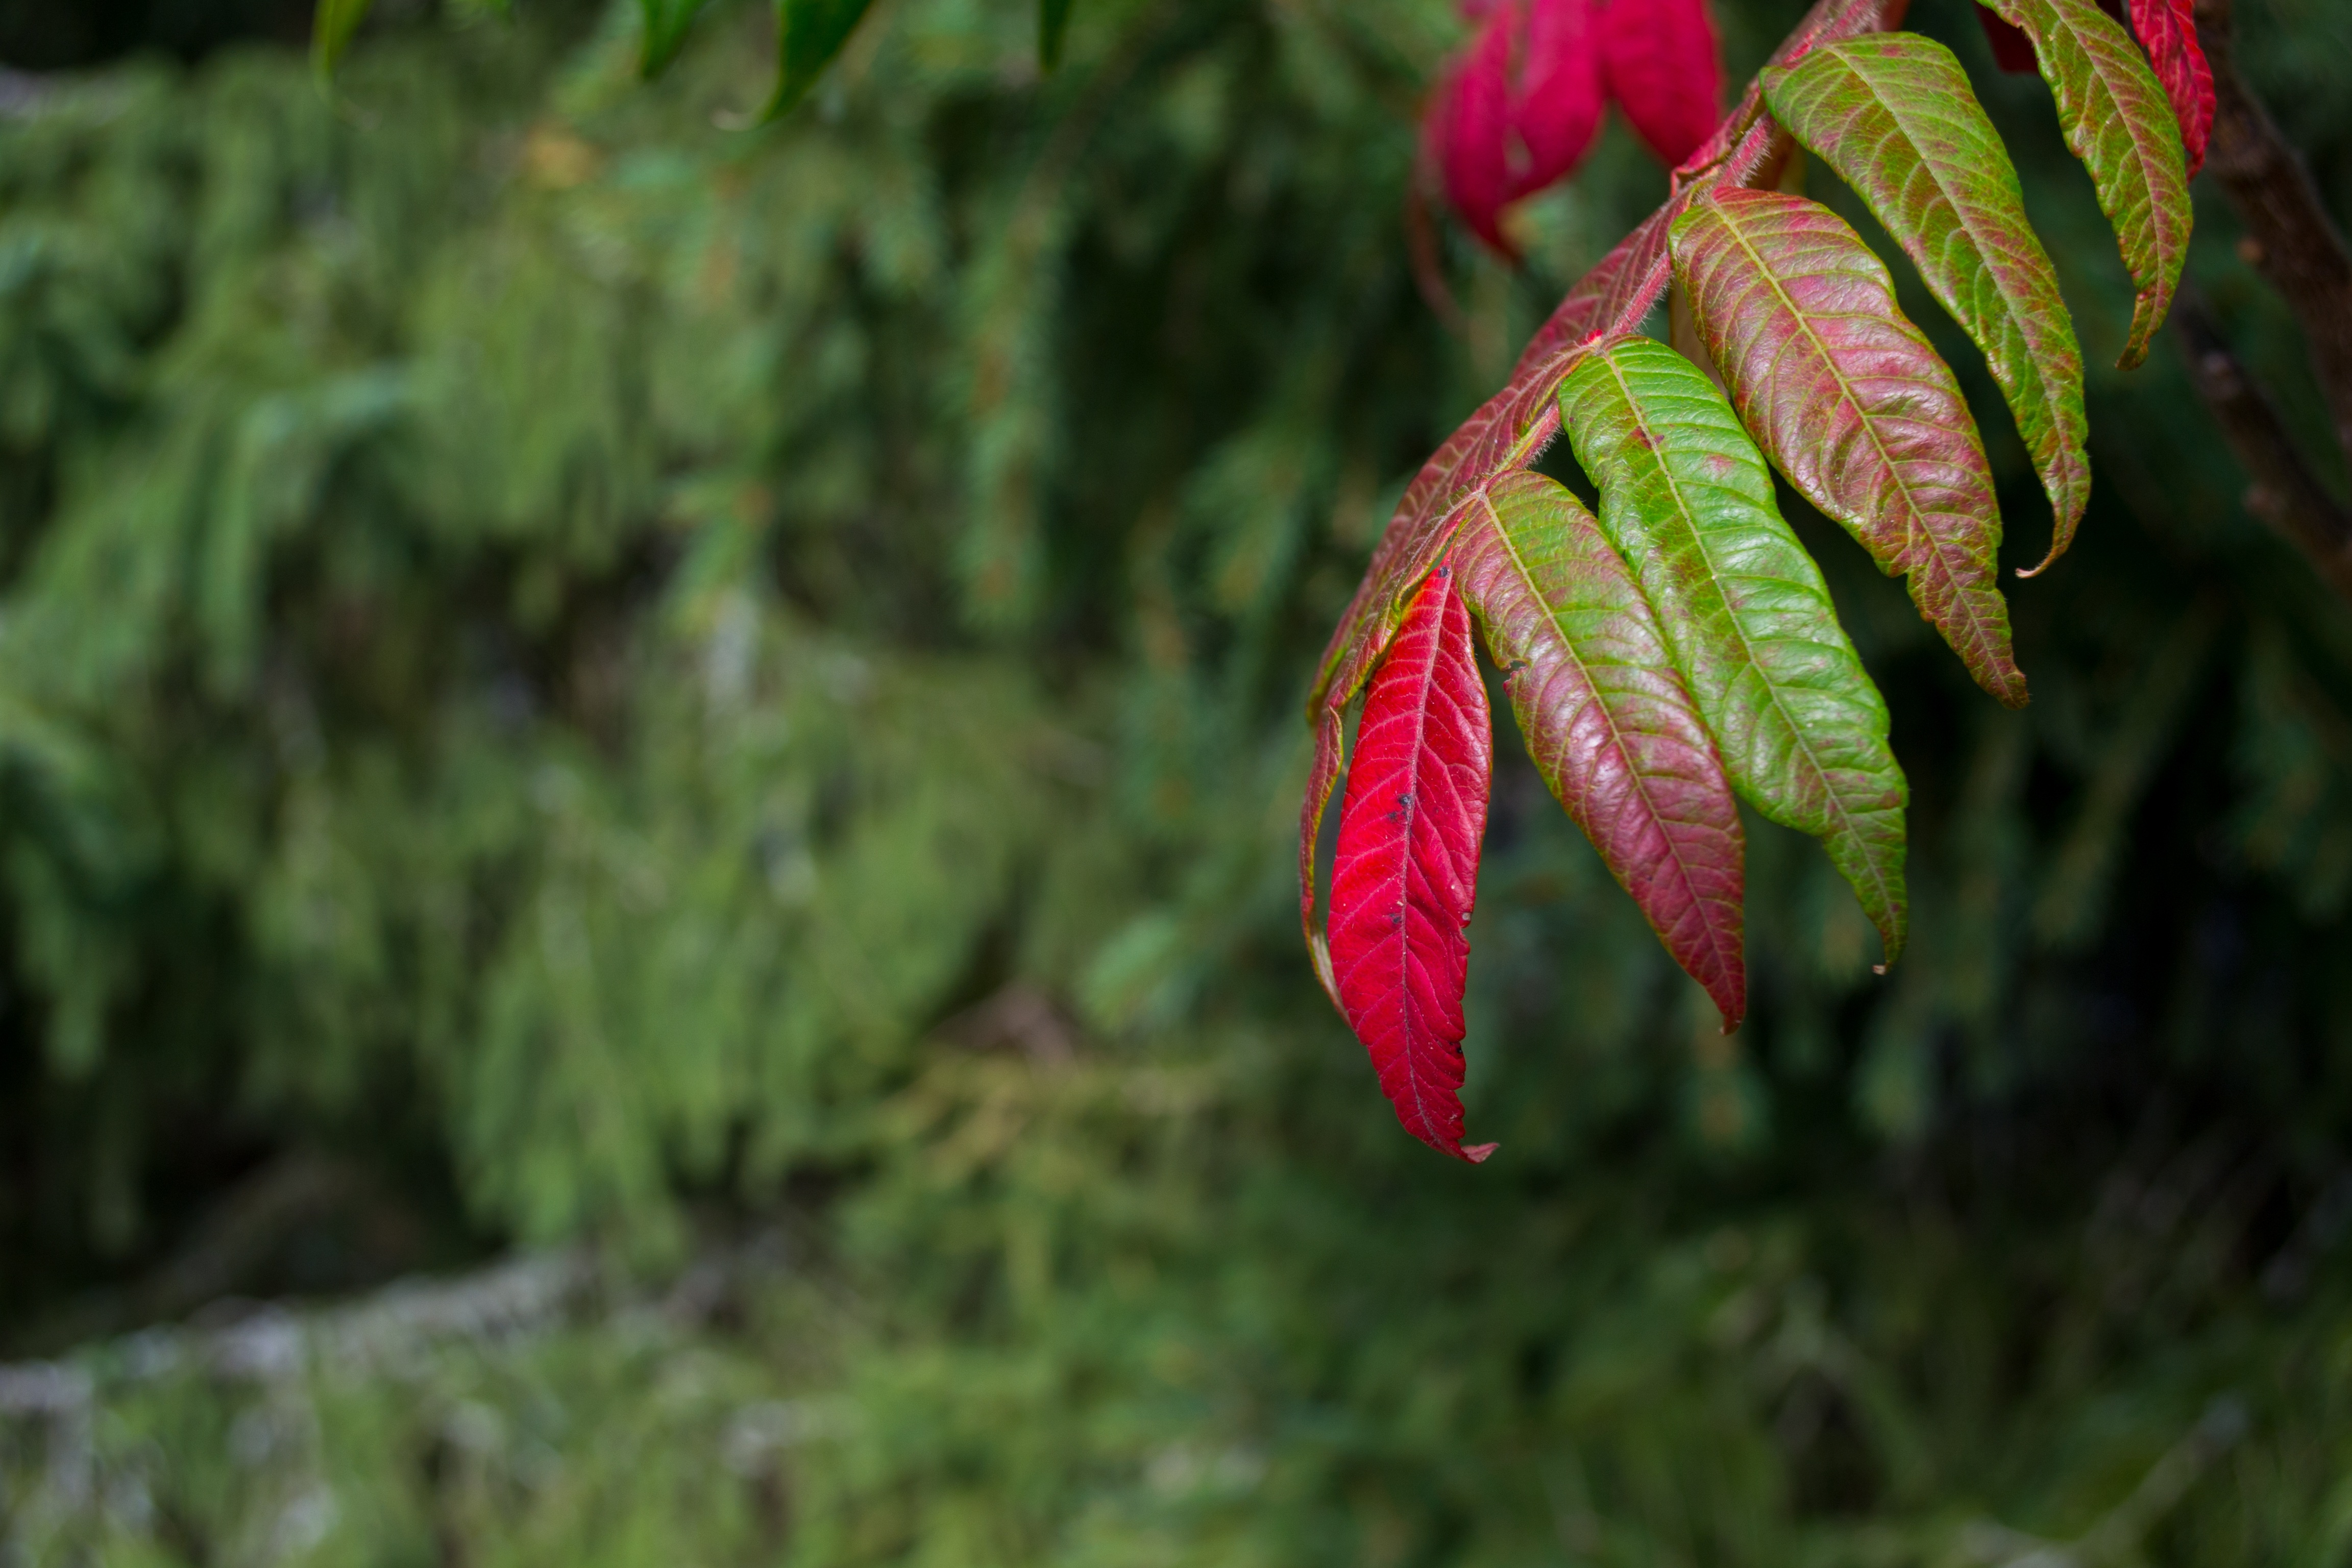
tree, nature, forest, grass, branch, plant, leaf, flower, green, red, autumn, botany, flora, wildflower, shrub, fall color, macro photography, colorful leaves, flowering plant, plant stem, land plant